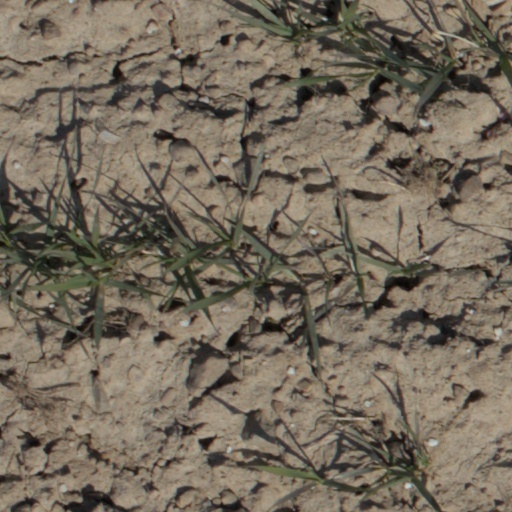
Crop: wheat